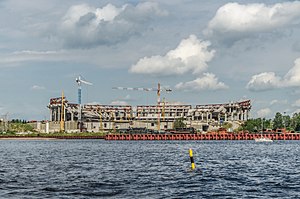
Krestovskij Stadion / Galleri
Krestovskij Stadion er et stadion i Sankt Petersborg i Rusland. Stadionet blev bygget op til Ruslands værtsskab ved Confederations Cup 2017 og VM i fodbold 2018, og blev indviet 22. april 2017. Det er til daglig hjemmebane for Premier League-klubben FC Zenit.